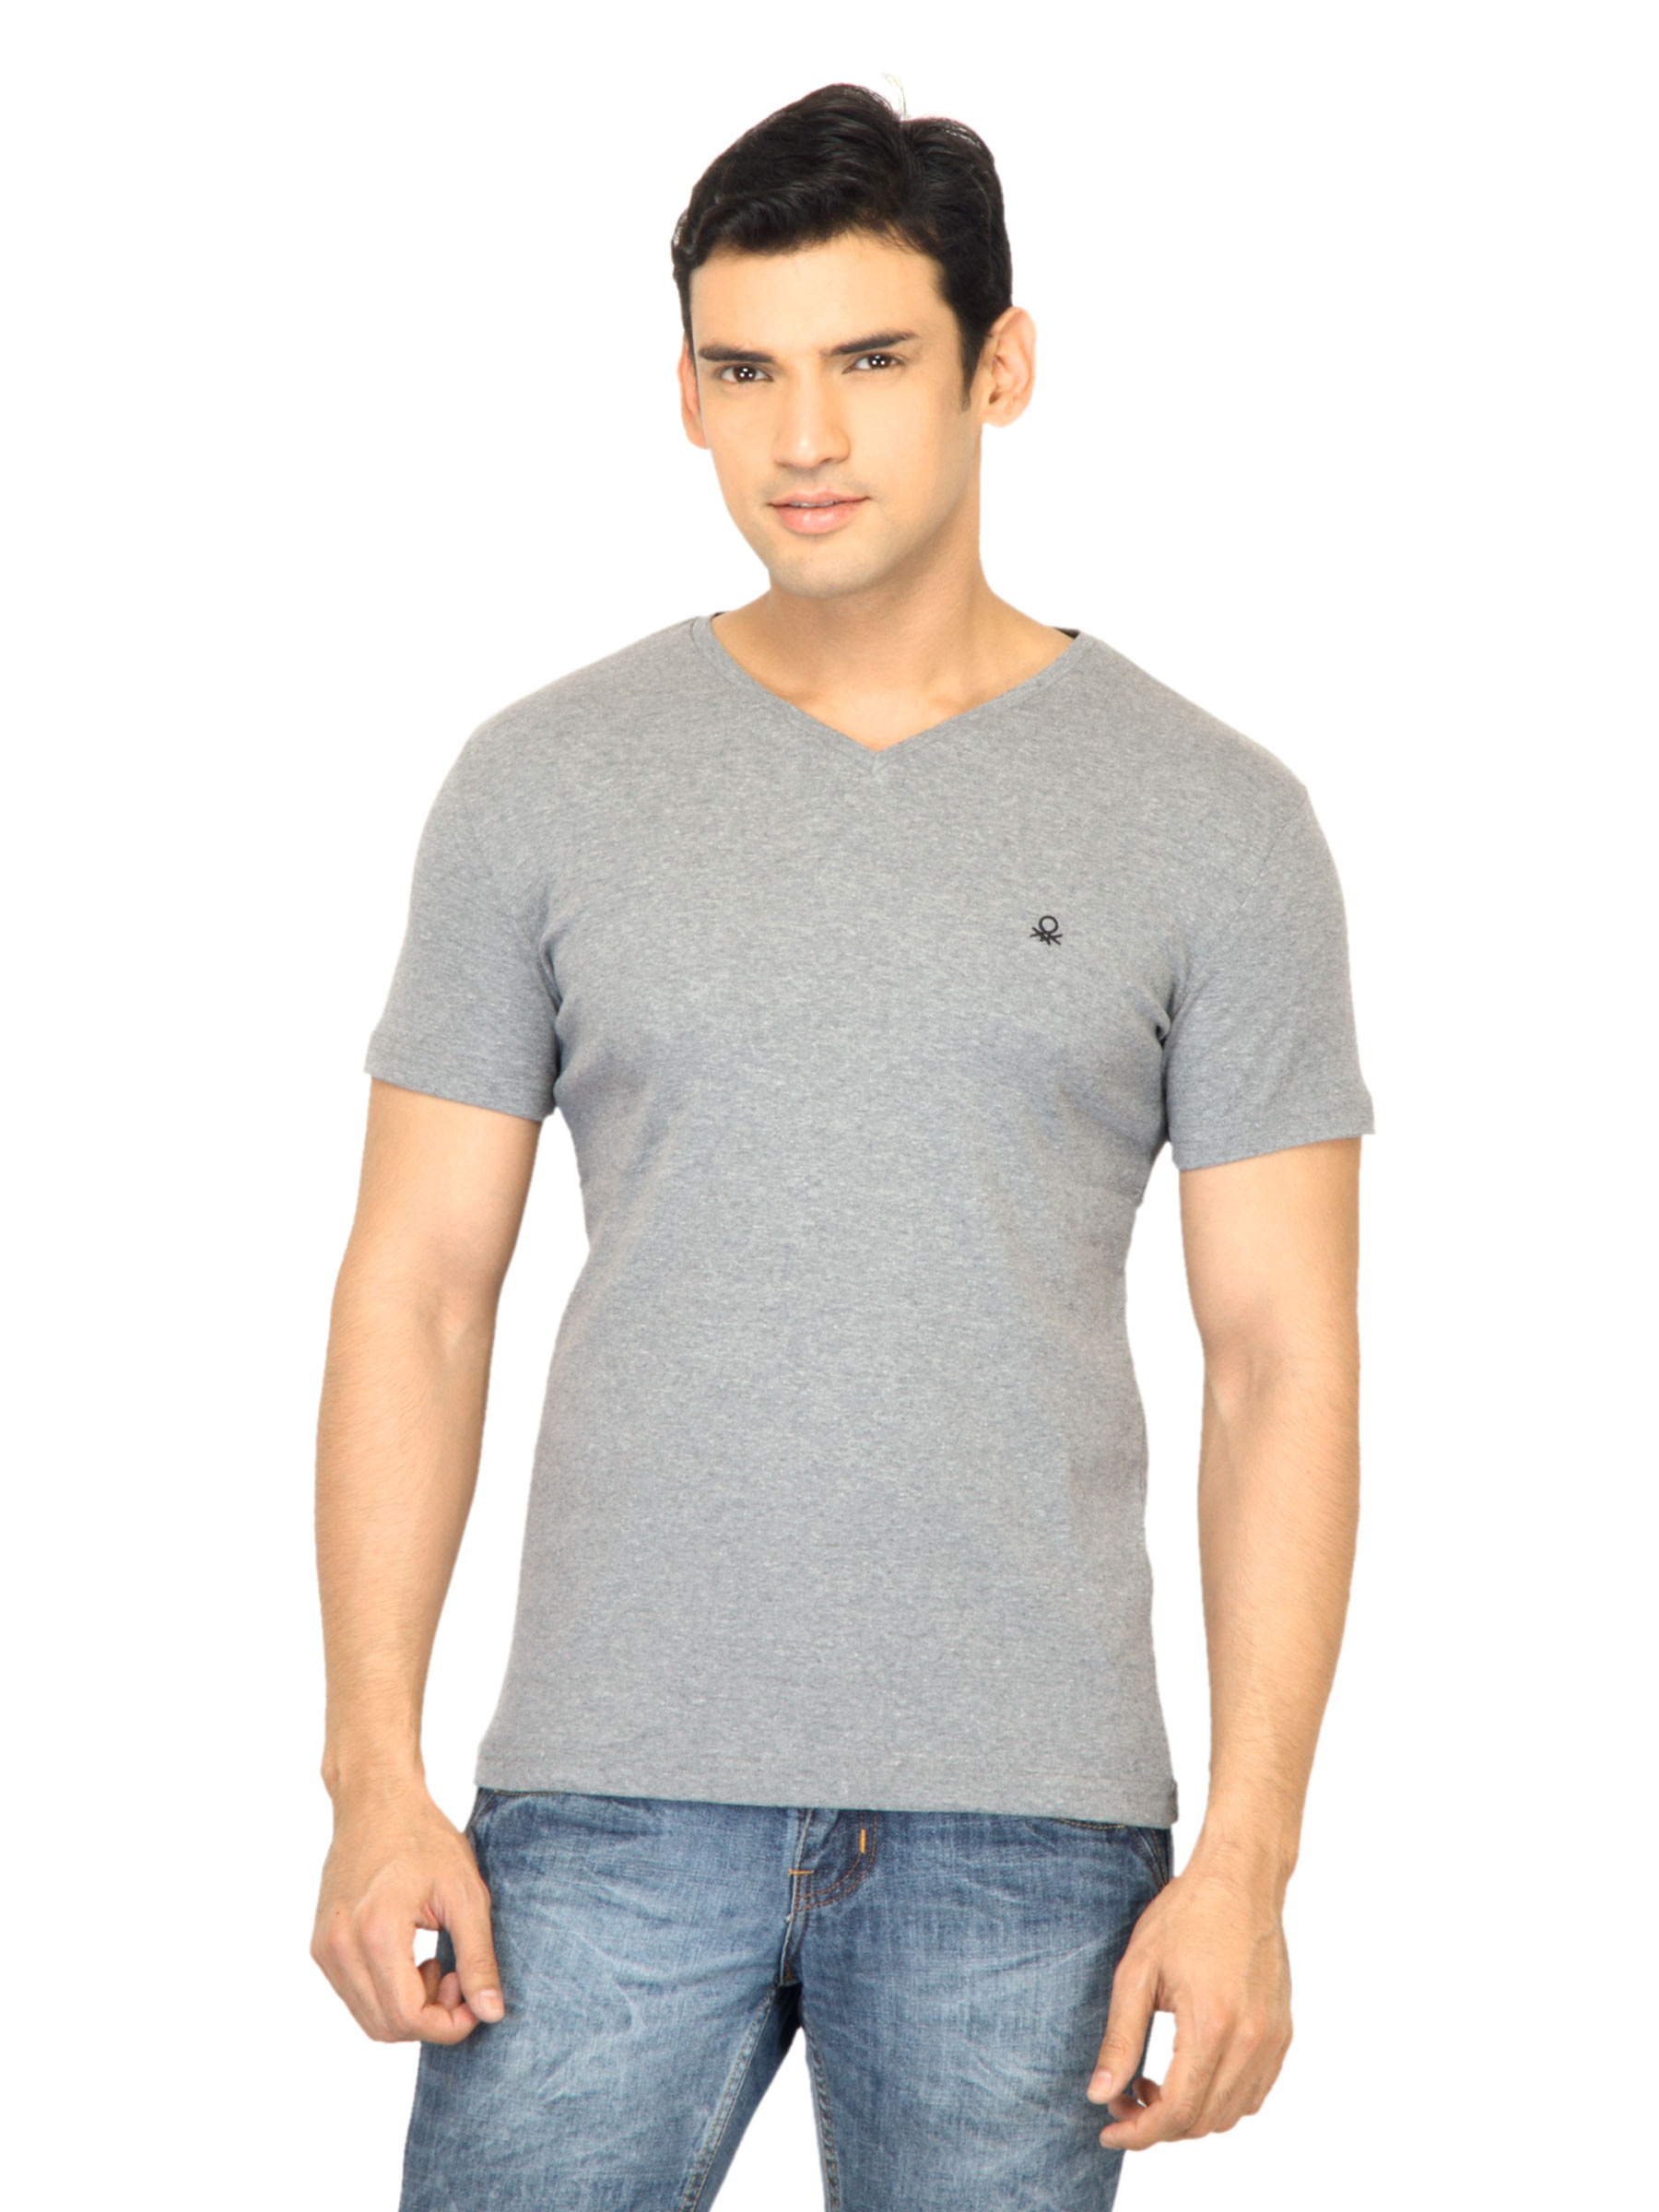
United Colors of Benetton Men Solid Grey Tshirt
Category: Apparel / Topwear / Tshirts
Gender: Men
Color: Grey
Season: Summer 2011
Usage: Casual